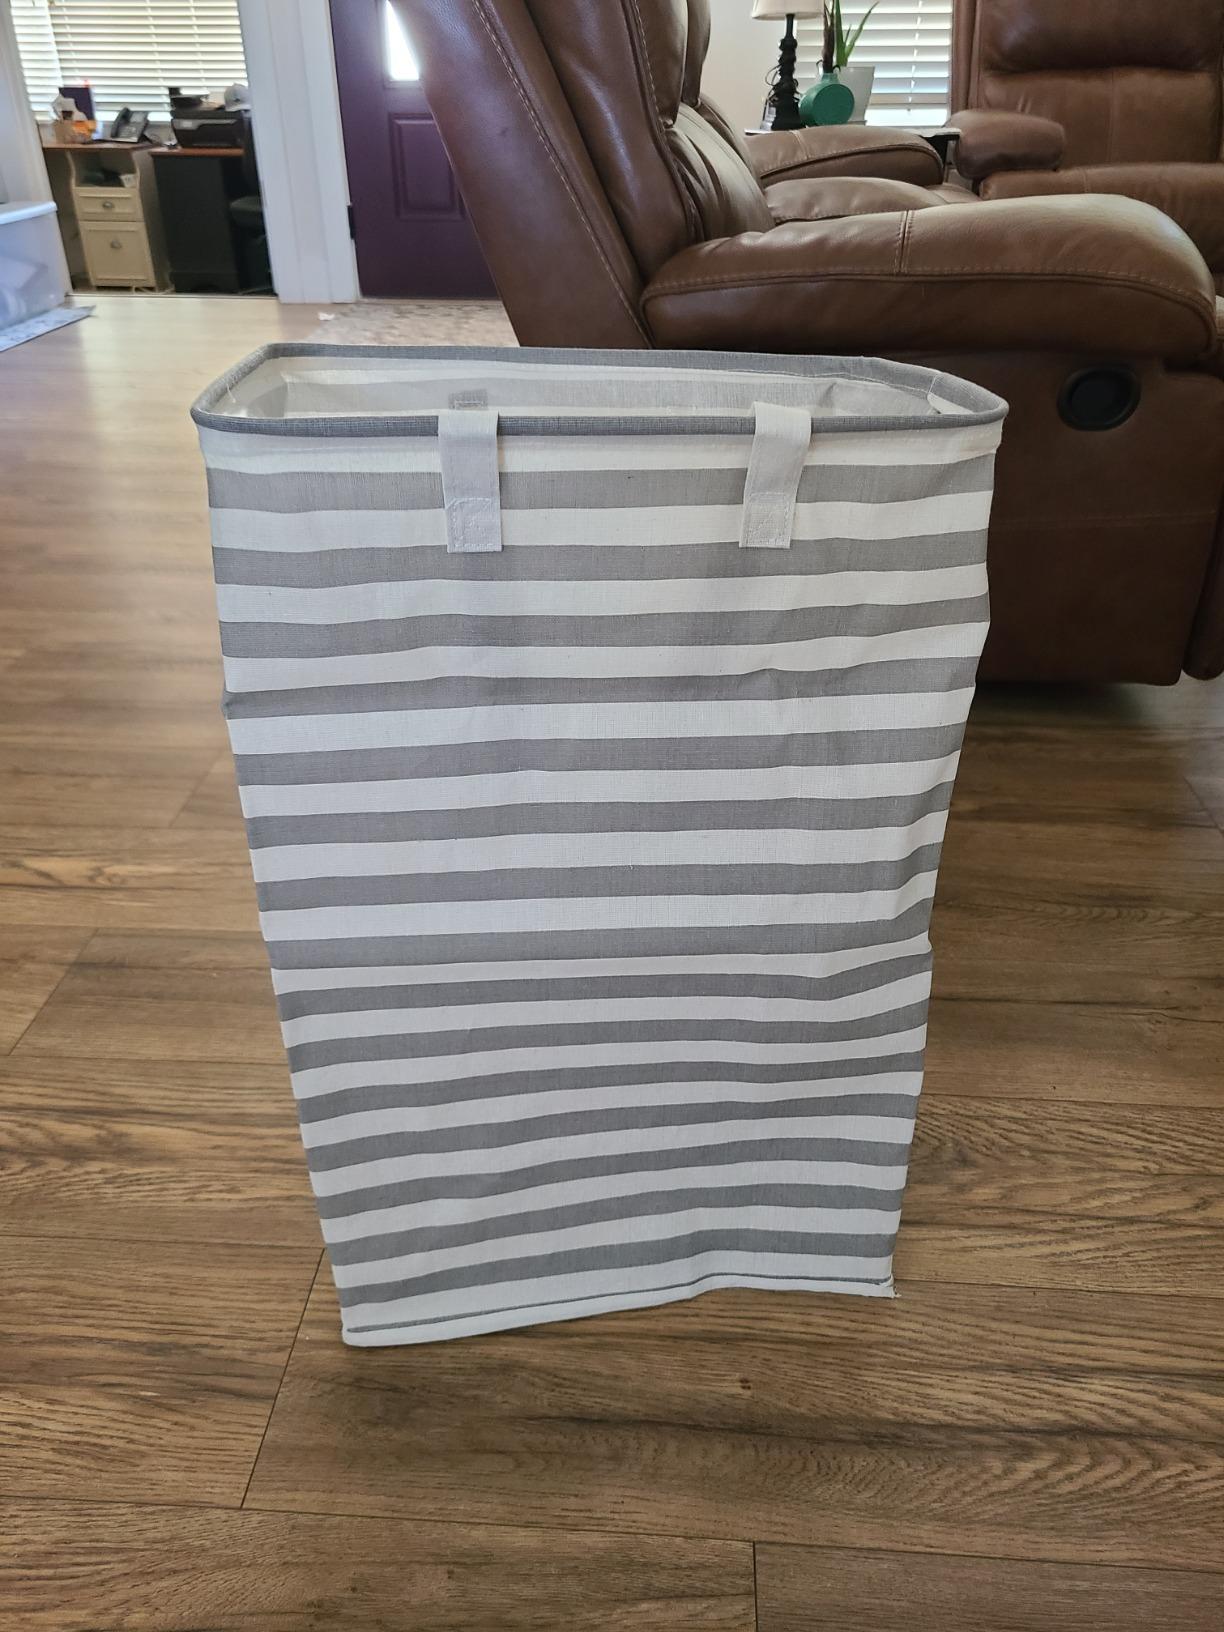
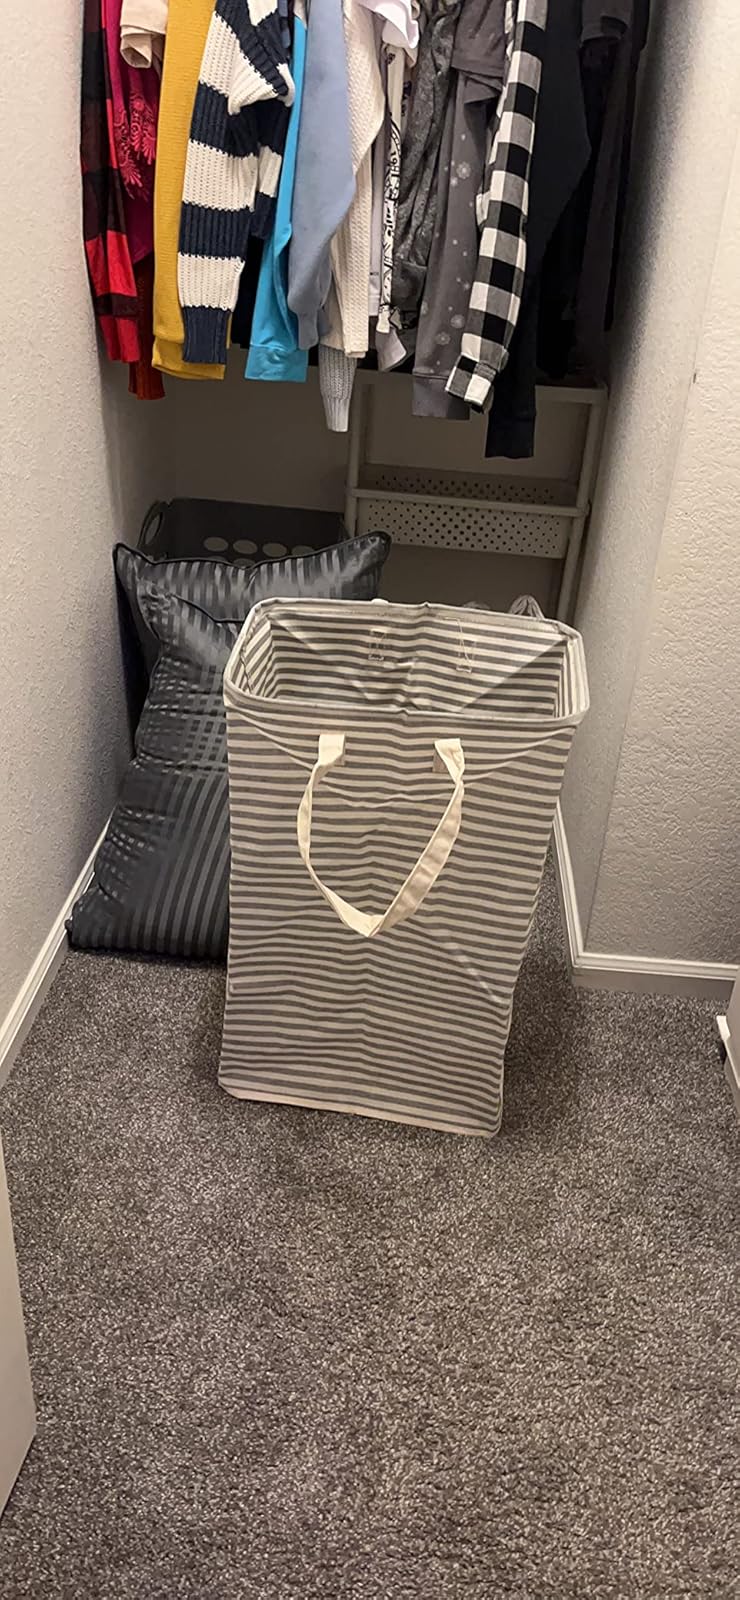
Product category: items_hamper
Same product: no